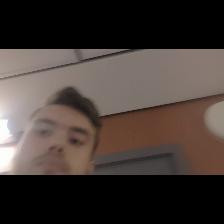
Label: Human